Alexandru Tzigara-Samurcaș

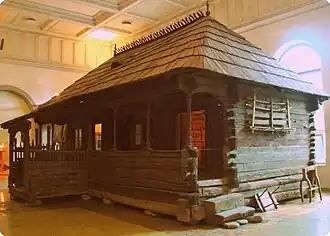
"Antonie Mogoș House", preserved in the Museum of the Romanian Peasant

Around 1901, inspired by the Paris World Fair, Tzigara and other Romanian ethnographers first took into consideration the establishment of a permanent ethnographic collection. Like other Romanian intellectuals, Tzigara preserved his special interest in handicrafts, which, art conservator Isabelle Longuet argues, were "elevated to the status of 'national art' " in the belief that the peasantry represented "an authentic 'Romanianness' ". In similar terms, ethologist Ioana Popescu notes: "[Tzigara's] collections were to become the argument and the source of inspiration for the national ideology and creation." His project came after a similar attempt on the part of art collector Nicolae Minovici, founder of the private folk art museum "Casa Minovici", and an even earlier textile art archive, endorsed by Maiorescu (1875).